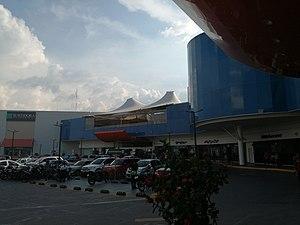
Zapopan est une municipalité de l'État de Jalisco au Mexique, jouxtant celle de Guadalajara. Sa population est de plus d'un million d'habitants. La ville est connue pour sa basilique et son centre ancien. De nombreux projets urbains sont en cours dans cette municipalité. Elle comporte également plusieurs universités.